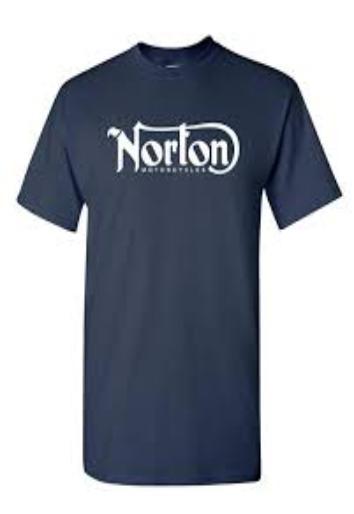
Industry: Necessities